Prognathodon

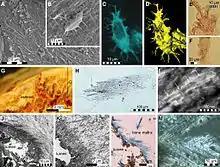
Fibrous tissues and microstructures recovered from the humerus of IRSNB 1624, an exceptionally well-preserved specimen of "Prognathodon".

Post-cranial fossils of "Prognathodon" are considerably rarer than skull material and isolated teeth.